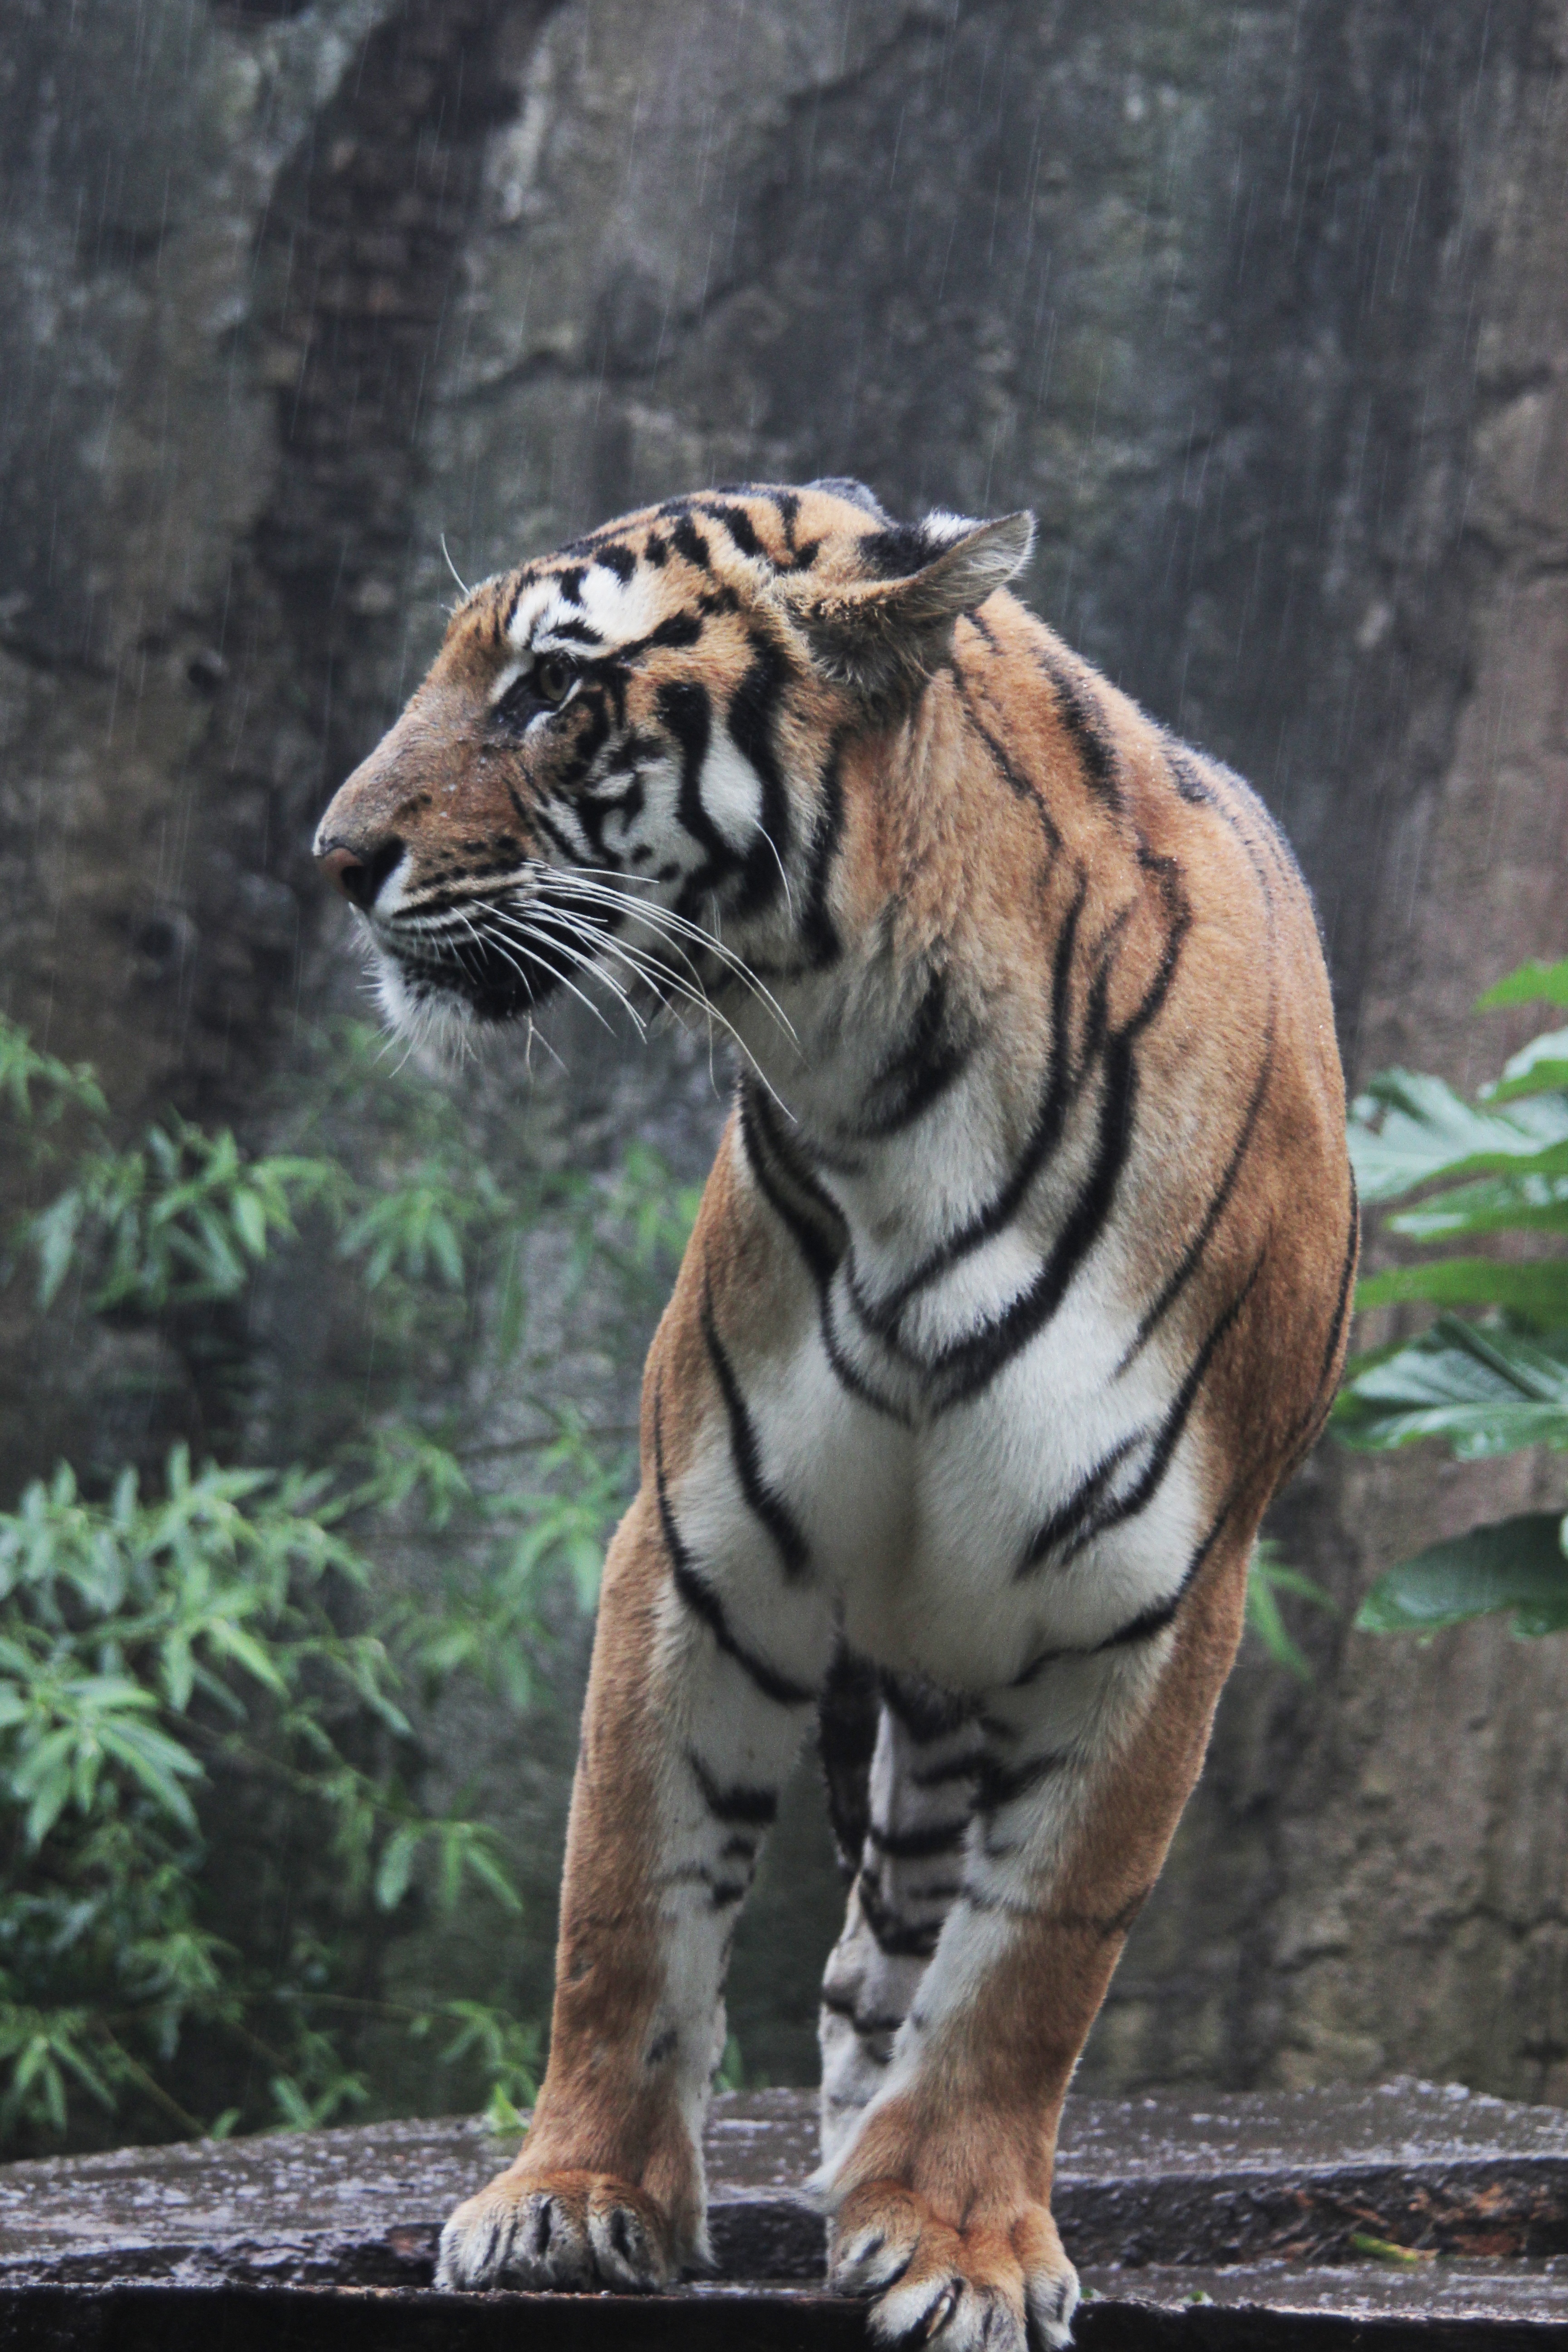
nature, animal, wildlife, wild, zoo, mammal, predator, fauna, tiger, endangered, vertebrate, paws, indonesia, species, panthera, carnivore, tigris, sumatran, big cats, cat like mammal